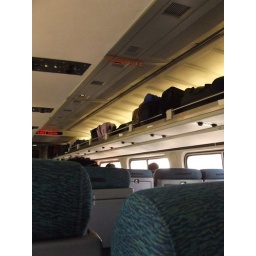
Across from me, sitting in a train seat